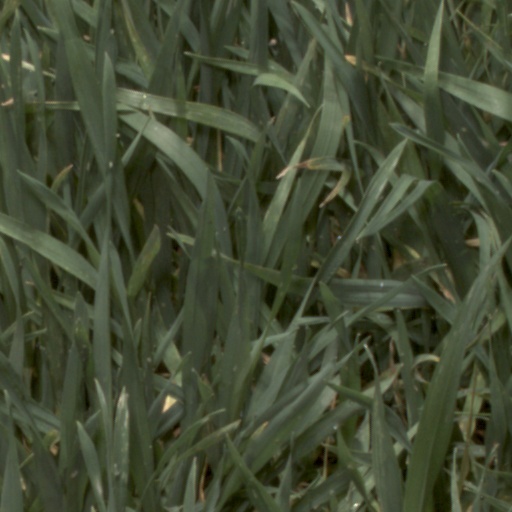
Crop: wheat